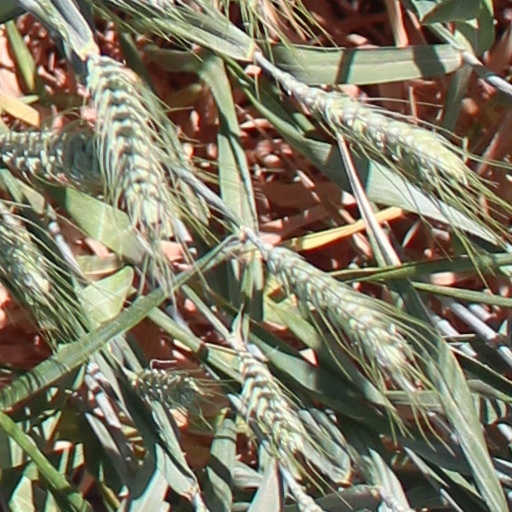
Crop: wheat